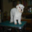
Label: dog